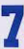
Number: 7